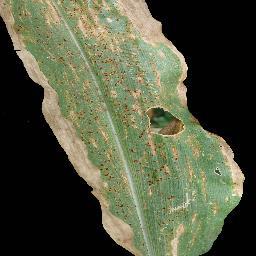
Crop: corn
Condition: (maize)_common_rust